Ritual Fire Dance

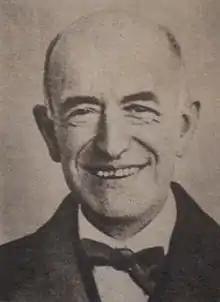
Manuel de Falla, composer of "Ritual Fire Dance"

Ritual Fire Dance (Spanish: Danza ritual del fuego) is a movement of the ballet "El amor brujo" (The Bewitched Love), written by the Spanish composer Manuel de Falla in 1915. It was made popular by the composer's own piano arrangement. The dance has a duration of about three to four and a half minutes.